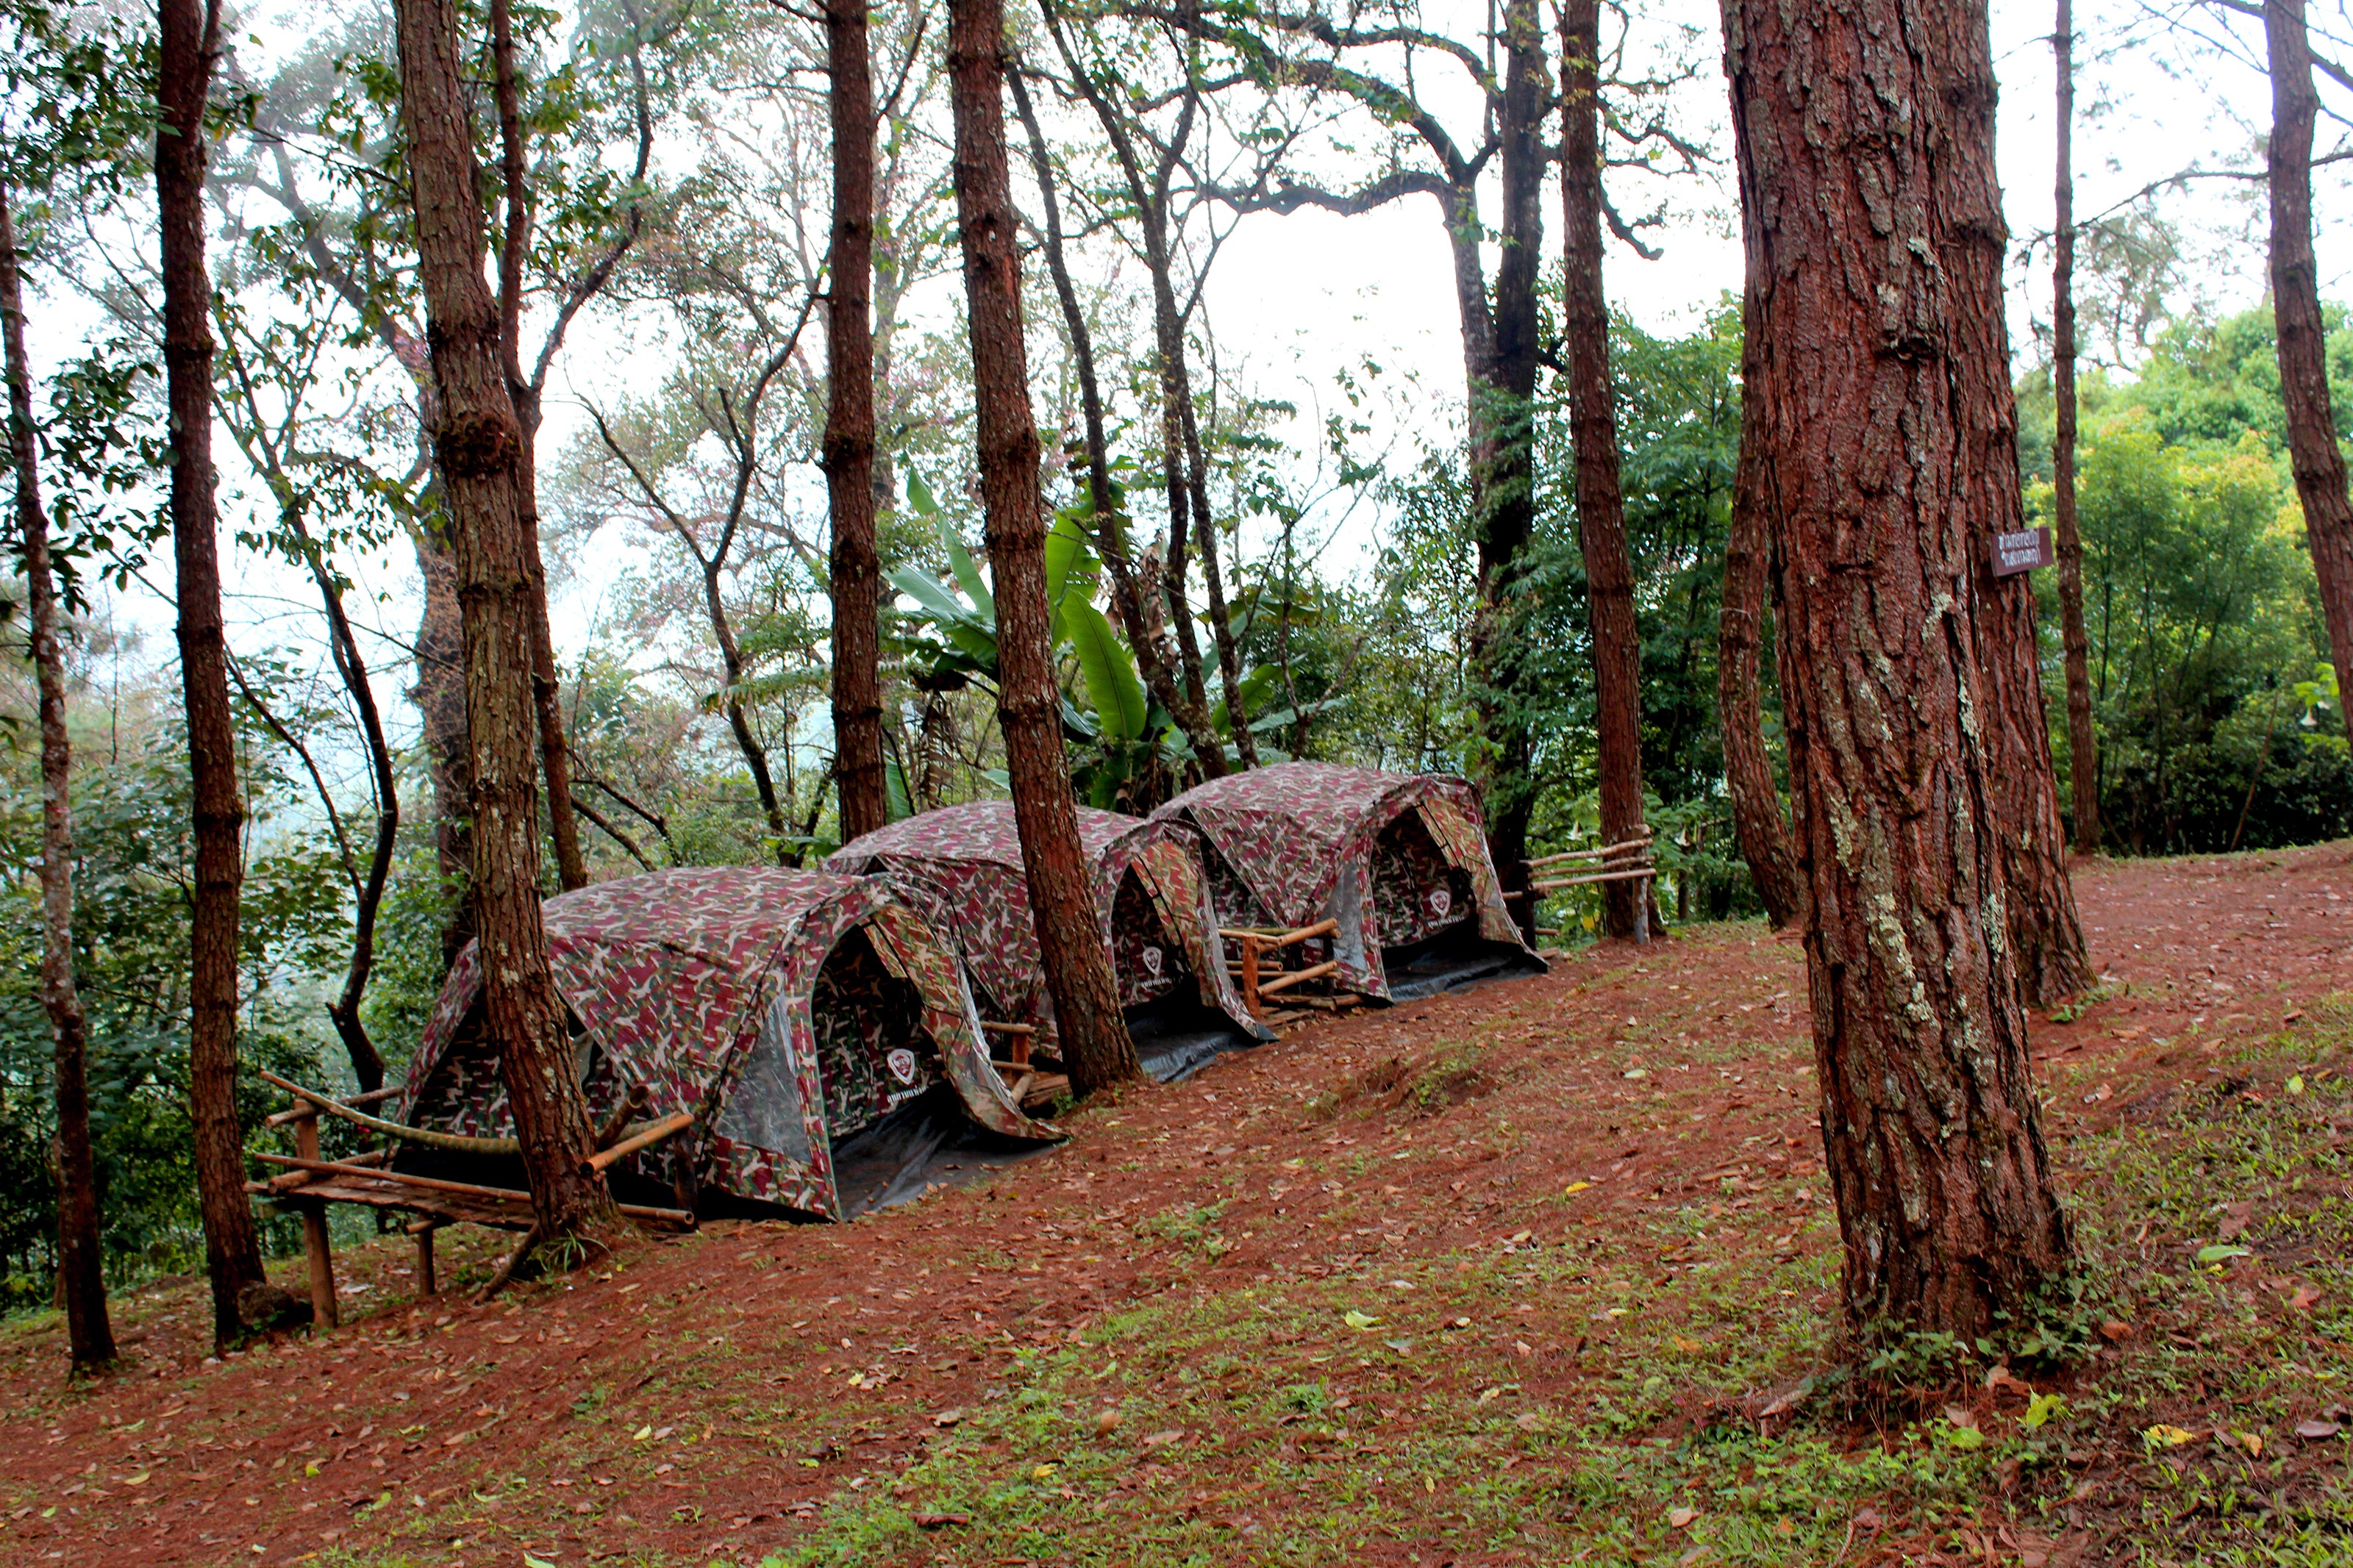
tree, woodland, nature reserve, natural environment, forest, natural landscape, trunk, woody plant, biome, plant, state park, leaf, old growth forest, grove, grass, wood, table, Northern hardwood forest, plant community, temperate broadleaf and mixed forest, landscape, trail, national park, temperate coniferous forest, furniture, jungle